Kim Ho-jun (snowboarder)

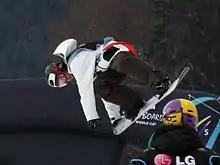
FIS Snowboard World Cup 2009-10

Kim Ho-jun (born 1 May 1990) is a South Korean snowboarder. He was a participant at the 2014 Winter Olympics in Sochi.